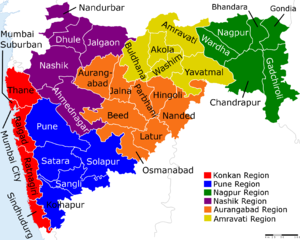
Le Maharashtra est un État de l'ouest de l'Inde créé en 1960, sur des bases linguistiques.